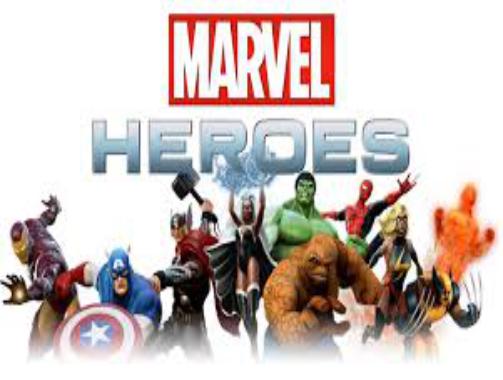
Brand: Marvel
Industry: Necessities